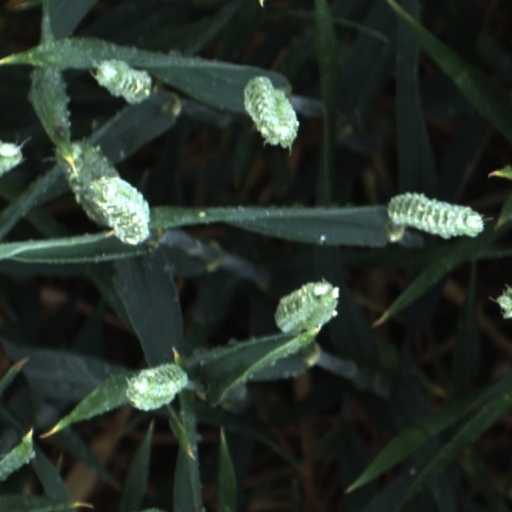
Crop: wheat